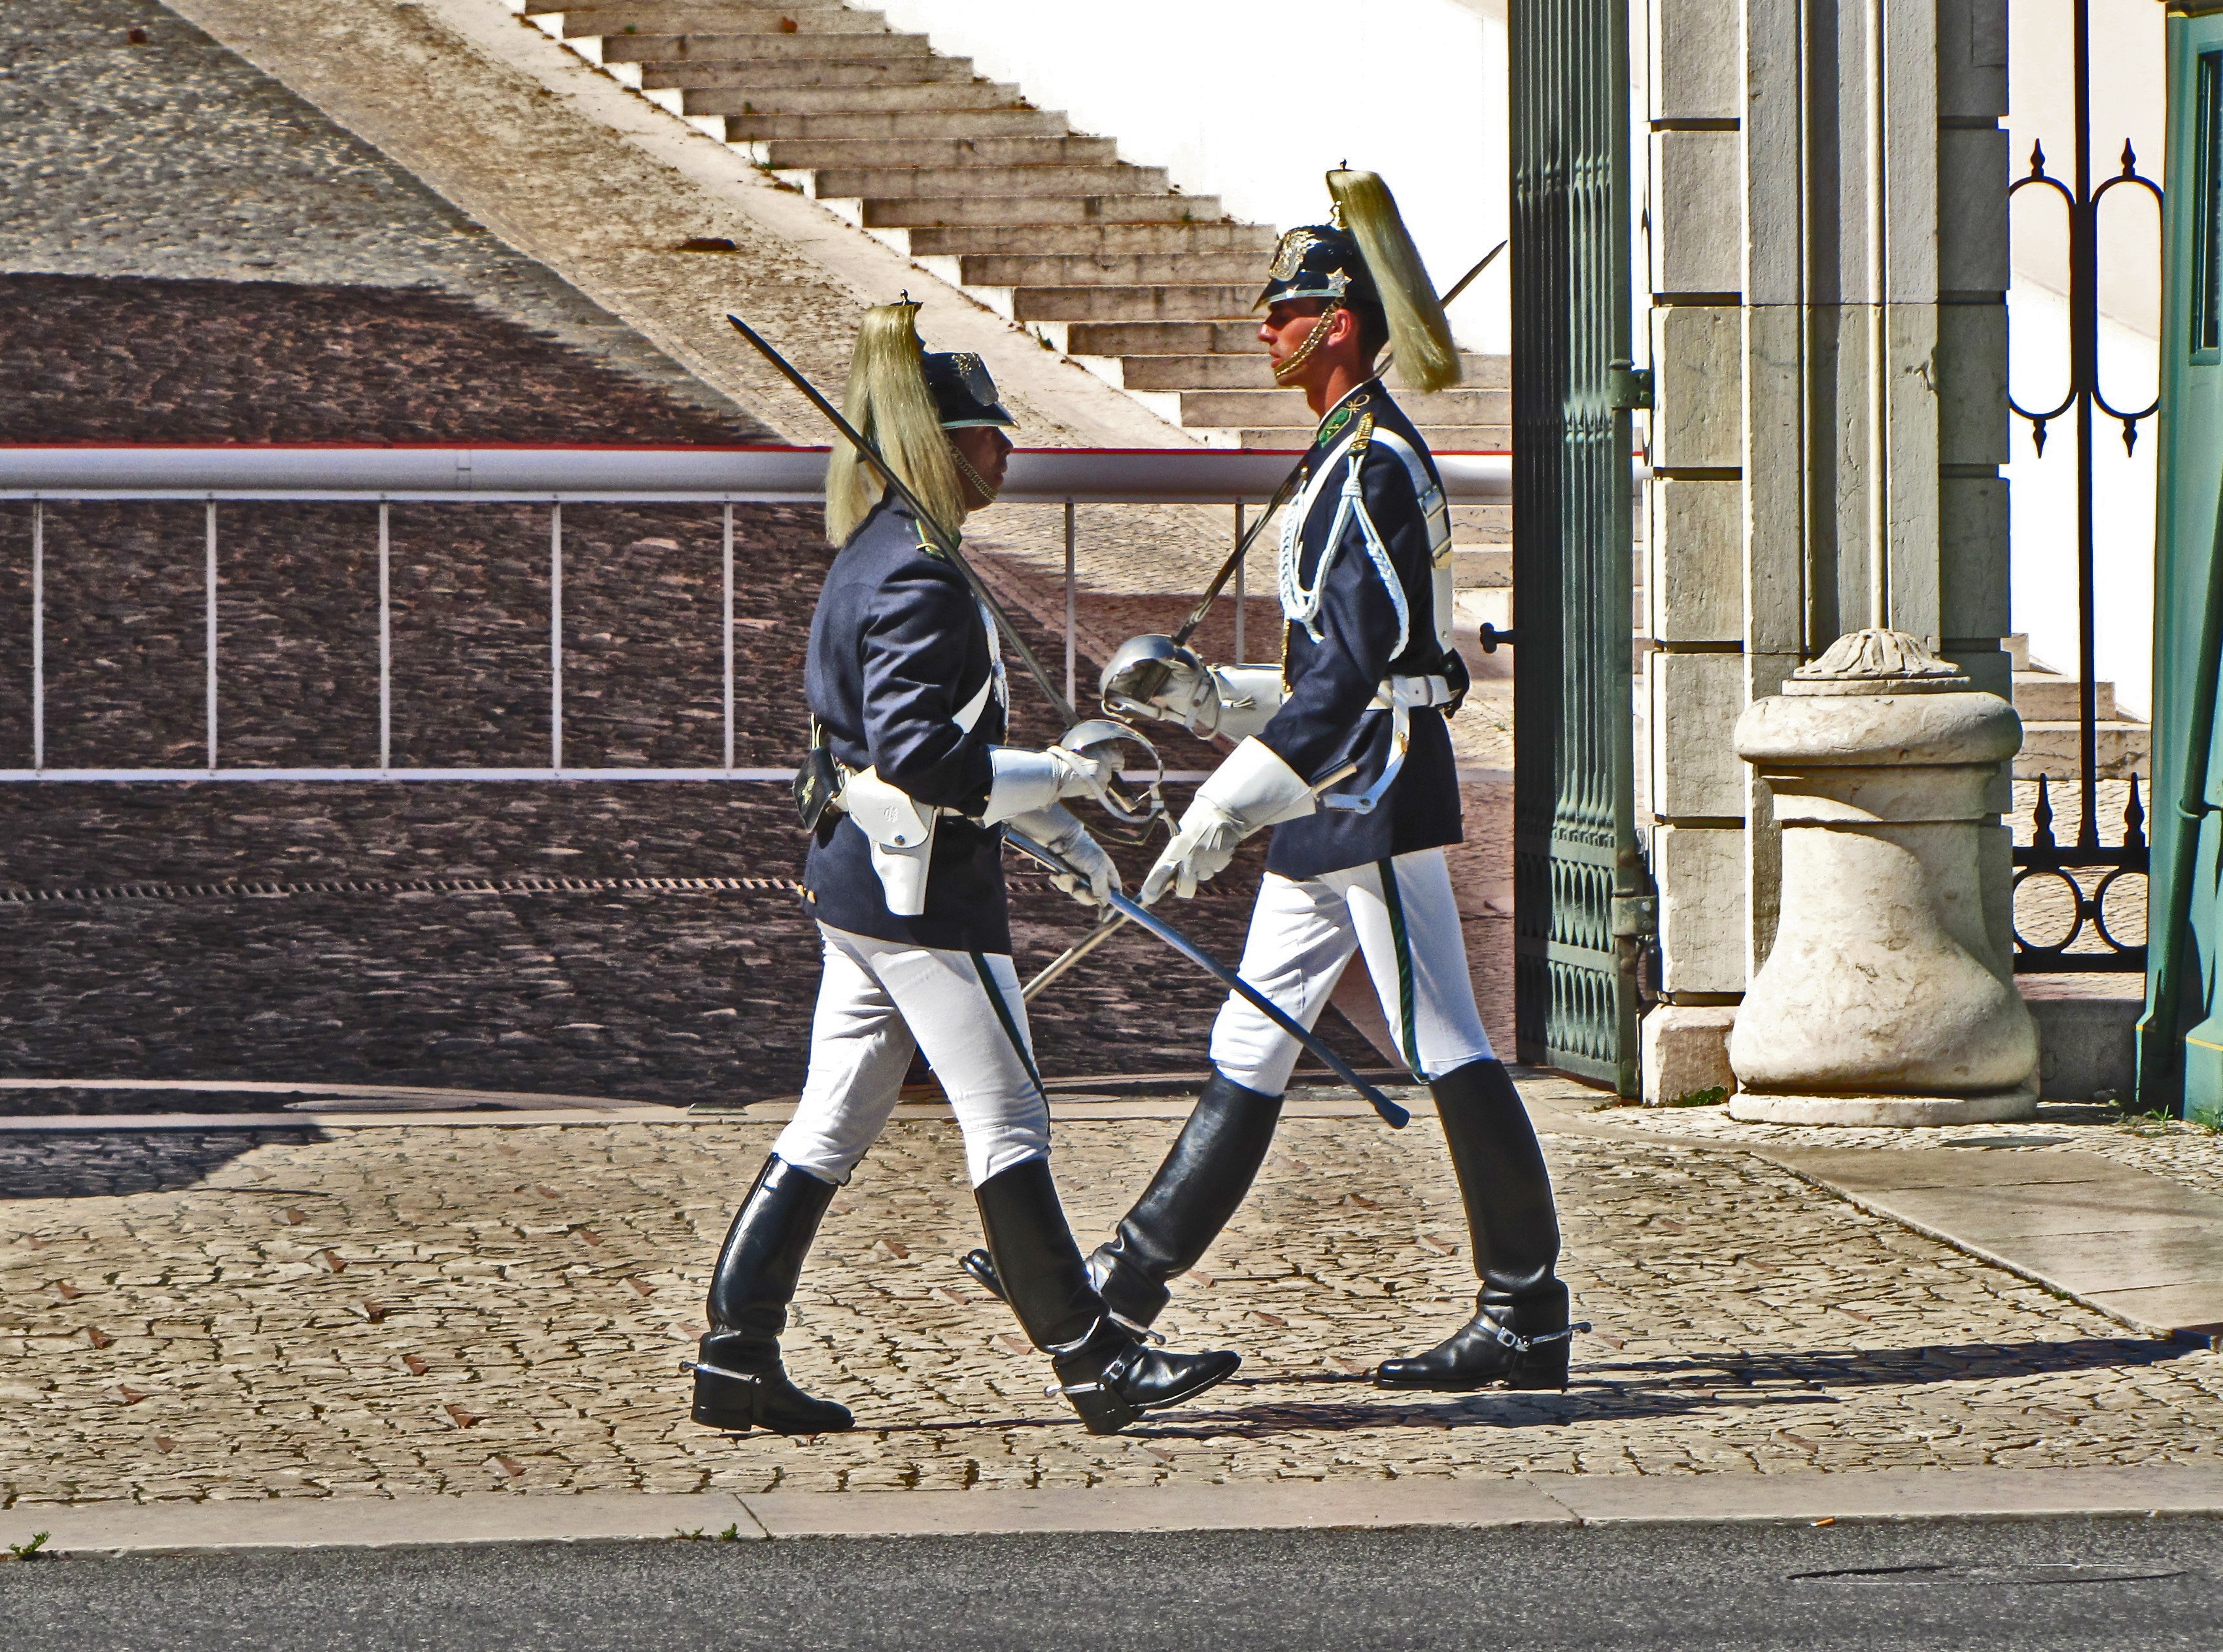
street, military, spring, army, security, historical, traditions, costume, guard, service, guards, armed, changing of the guard